Gurkha

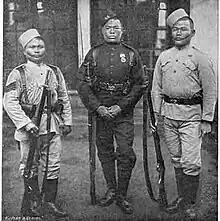
Gurkha soldiers (1896). The centre figure wears the dark green dress uniform worn by all Gurkhas in British service, with certain regimental distinctions.

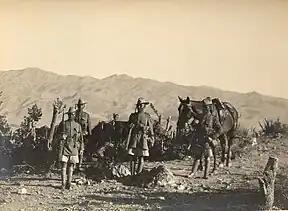
2nd/5th Royal Gurkha Rifles, North-West Frontier 1923

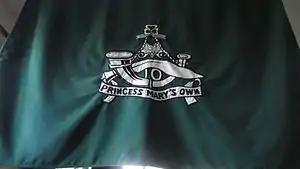

From the end of the Indian Rebellion of 1857 until the start of World War I, the Gurkha Regiments saw active service in Burma, Afghanistan, Northeast India and the North-West Frontier of India, Malta (the Russo-Turkish War, 1877–78), Cyprus, Malaya, China (the Boxer Rebellion of 1900) and Tibet (Younghusband's Expedition of 1905).